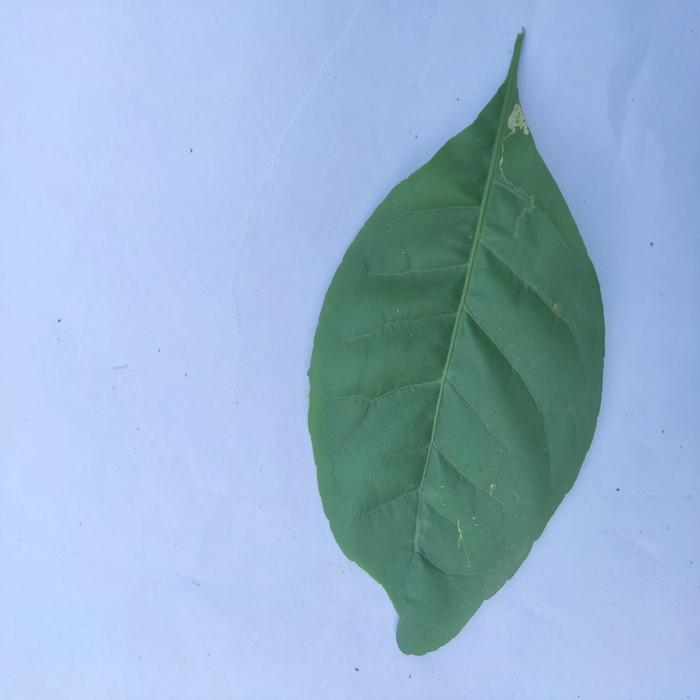
Crop: Aegle Marmelos
Leaf condition: Healthy_Leaf